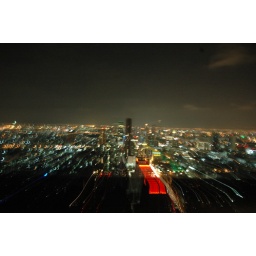
The Vertigo is a rooftop restaurant/bar in Bangkok, on the 62st/62nd floor of the Banyan tree tower.